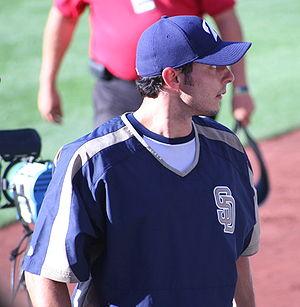
Clayton Allen Hensley est un lanceur de relève droitier des Ligues majeures de baseball. Il est présentement agent libre.